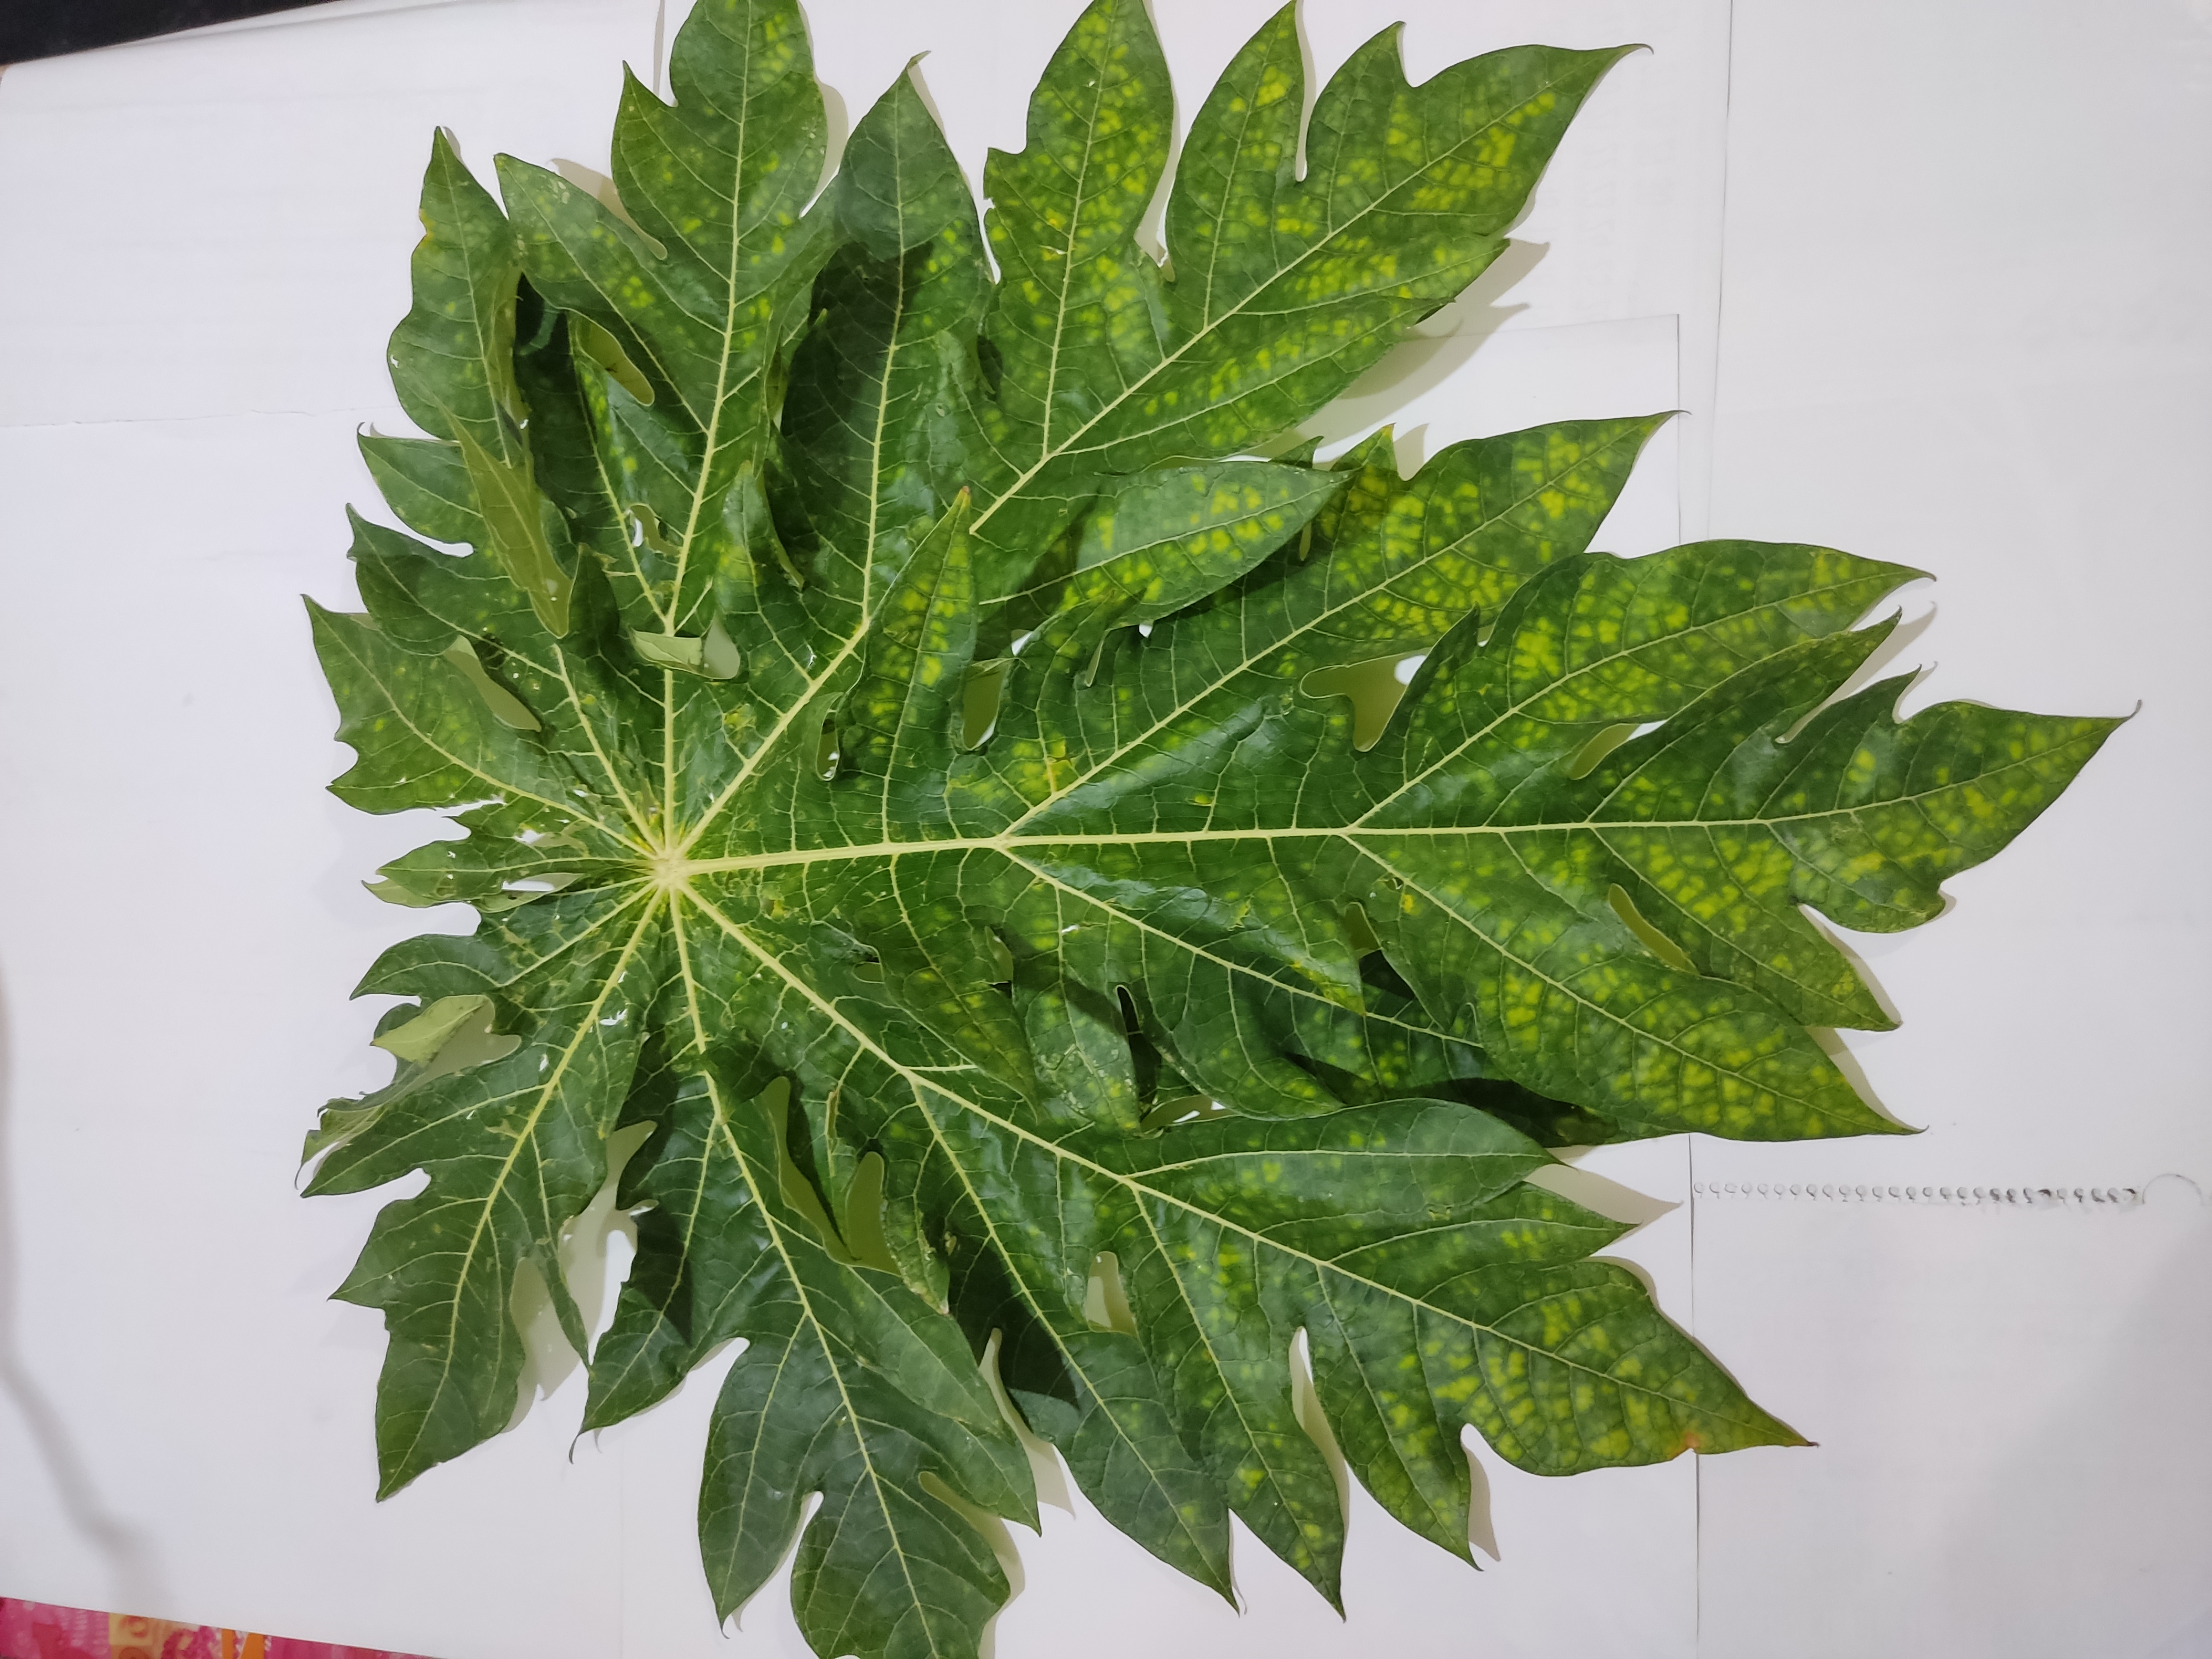
Label: Ring Spot